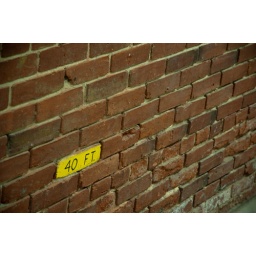
This on a wall in a former paper warehouse that is being converted to office space.